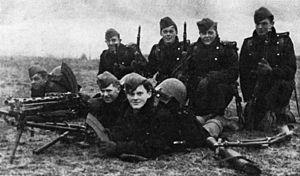
L'occupation du Danemark par l'Allemagne durant la Seconde Guerre mondiale a commencé le 9 avril 1940 par l'opération Weserübung et prit fin le 5 mai 1945 lorsque les forces allemandes se retirèrent à la suite de leur défaite face aux Alliés. Contrairement à la situation des autres pays sous occupation allemande, la plupart des institutions danoises ont continué à fonctionner plus ou moins normalement jusqu'au 29 août 1943. Le gouvernement danois resta dans le pays, maintenant une relation trouble entre régime démocratique et système totalitaire. Il fit certaines concessions politiques et économiques, mais refusa de participer à l'envoi de travailleurs forcés en Allemagne, à la répression de la Résistance ou à la déportation des Juifs, jusqu'à ce que les autorités allemandes dissolvent le gouvernement à la suite d'une série de grèves et de sabotages.